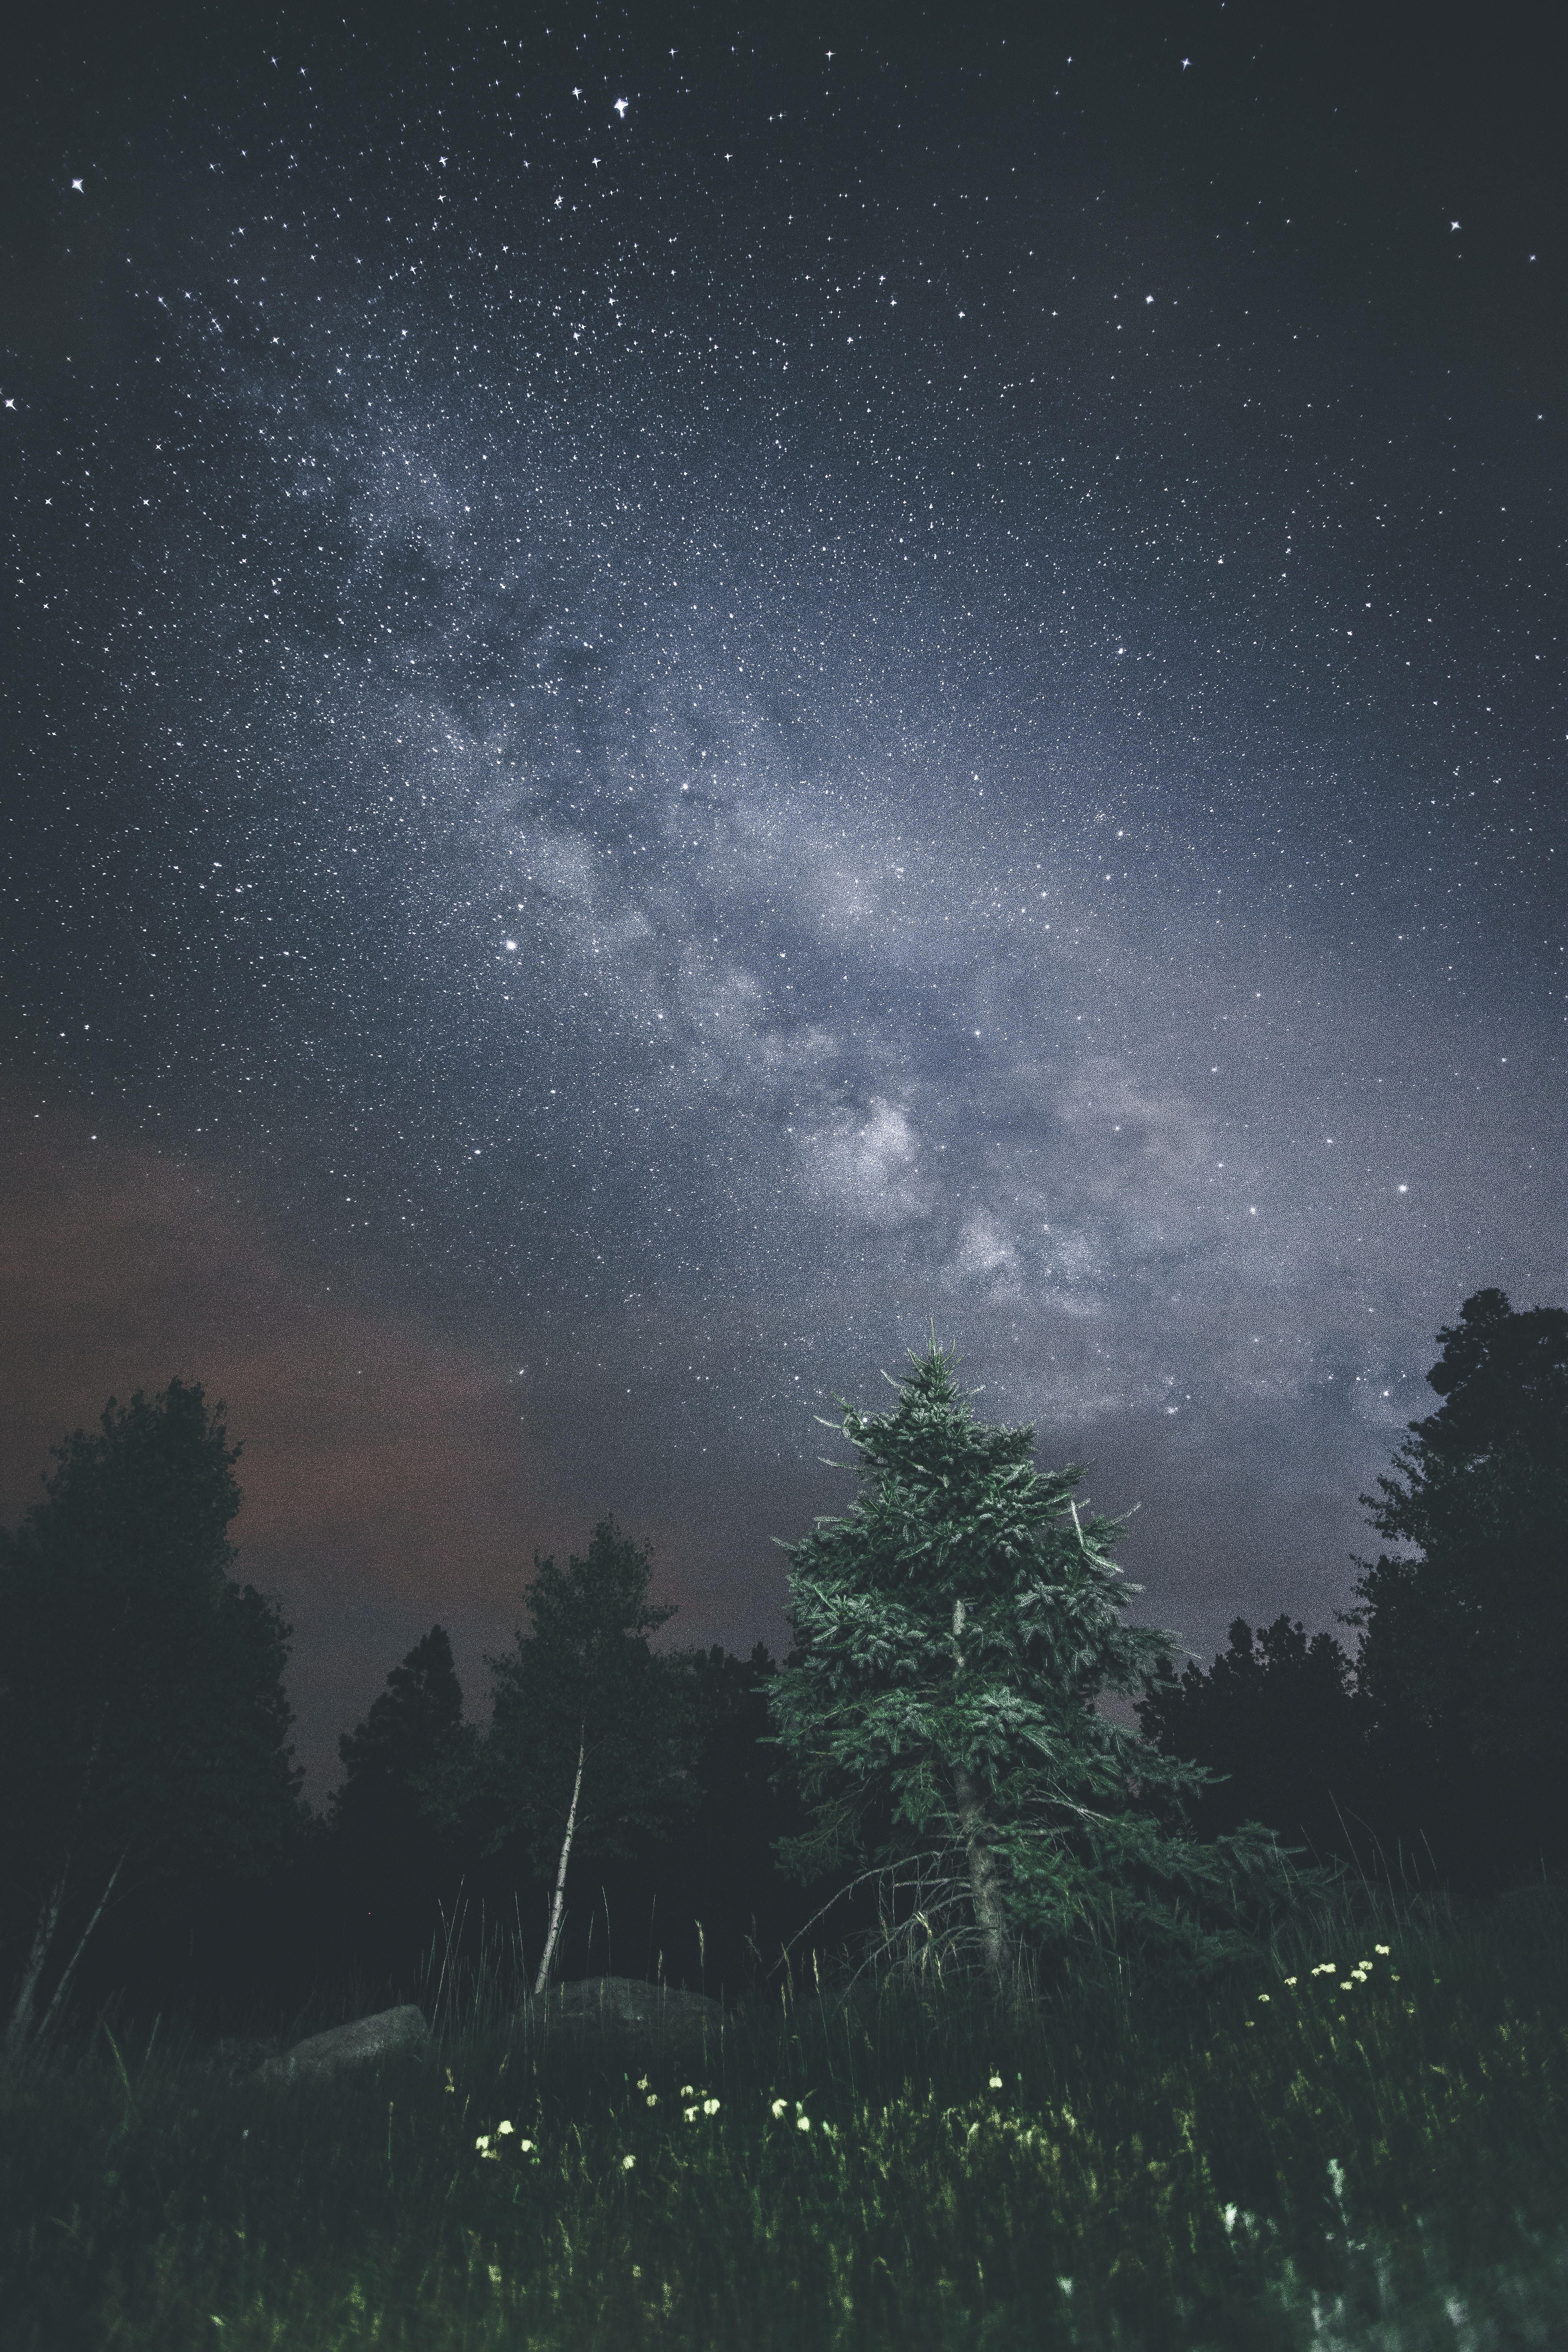
sky, night, star, milky way, atmosphere, darkness, galaxy, moonlight, astronomy, midnight, astronomical object, atmospheric phenomenon